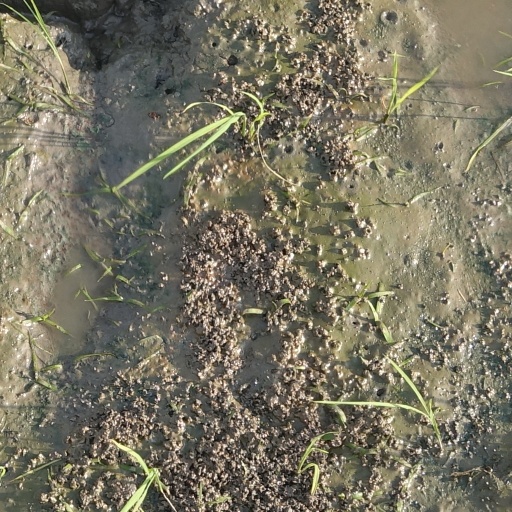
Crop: rice